Elšani

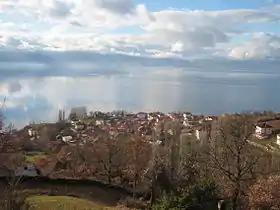
Elšani and Lake Ohrid

Elšani is a village in the municipality of Ohrid, North Macedonia. It is situated south of the City of Ohrid. It is spread across the western slopes of Galičica Mountain, near Lake Ohrid. The village is located at above sea level.